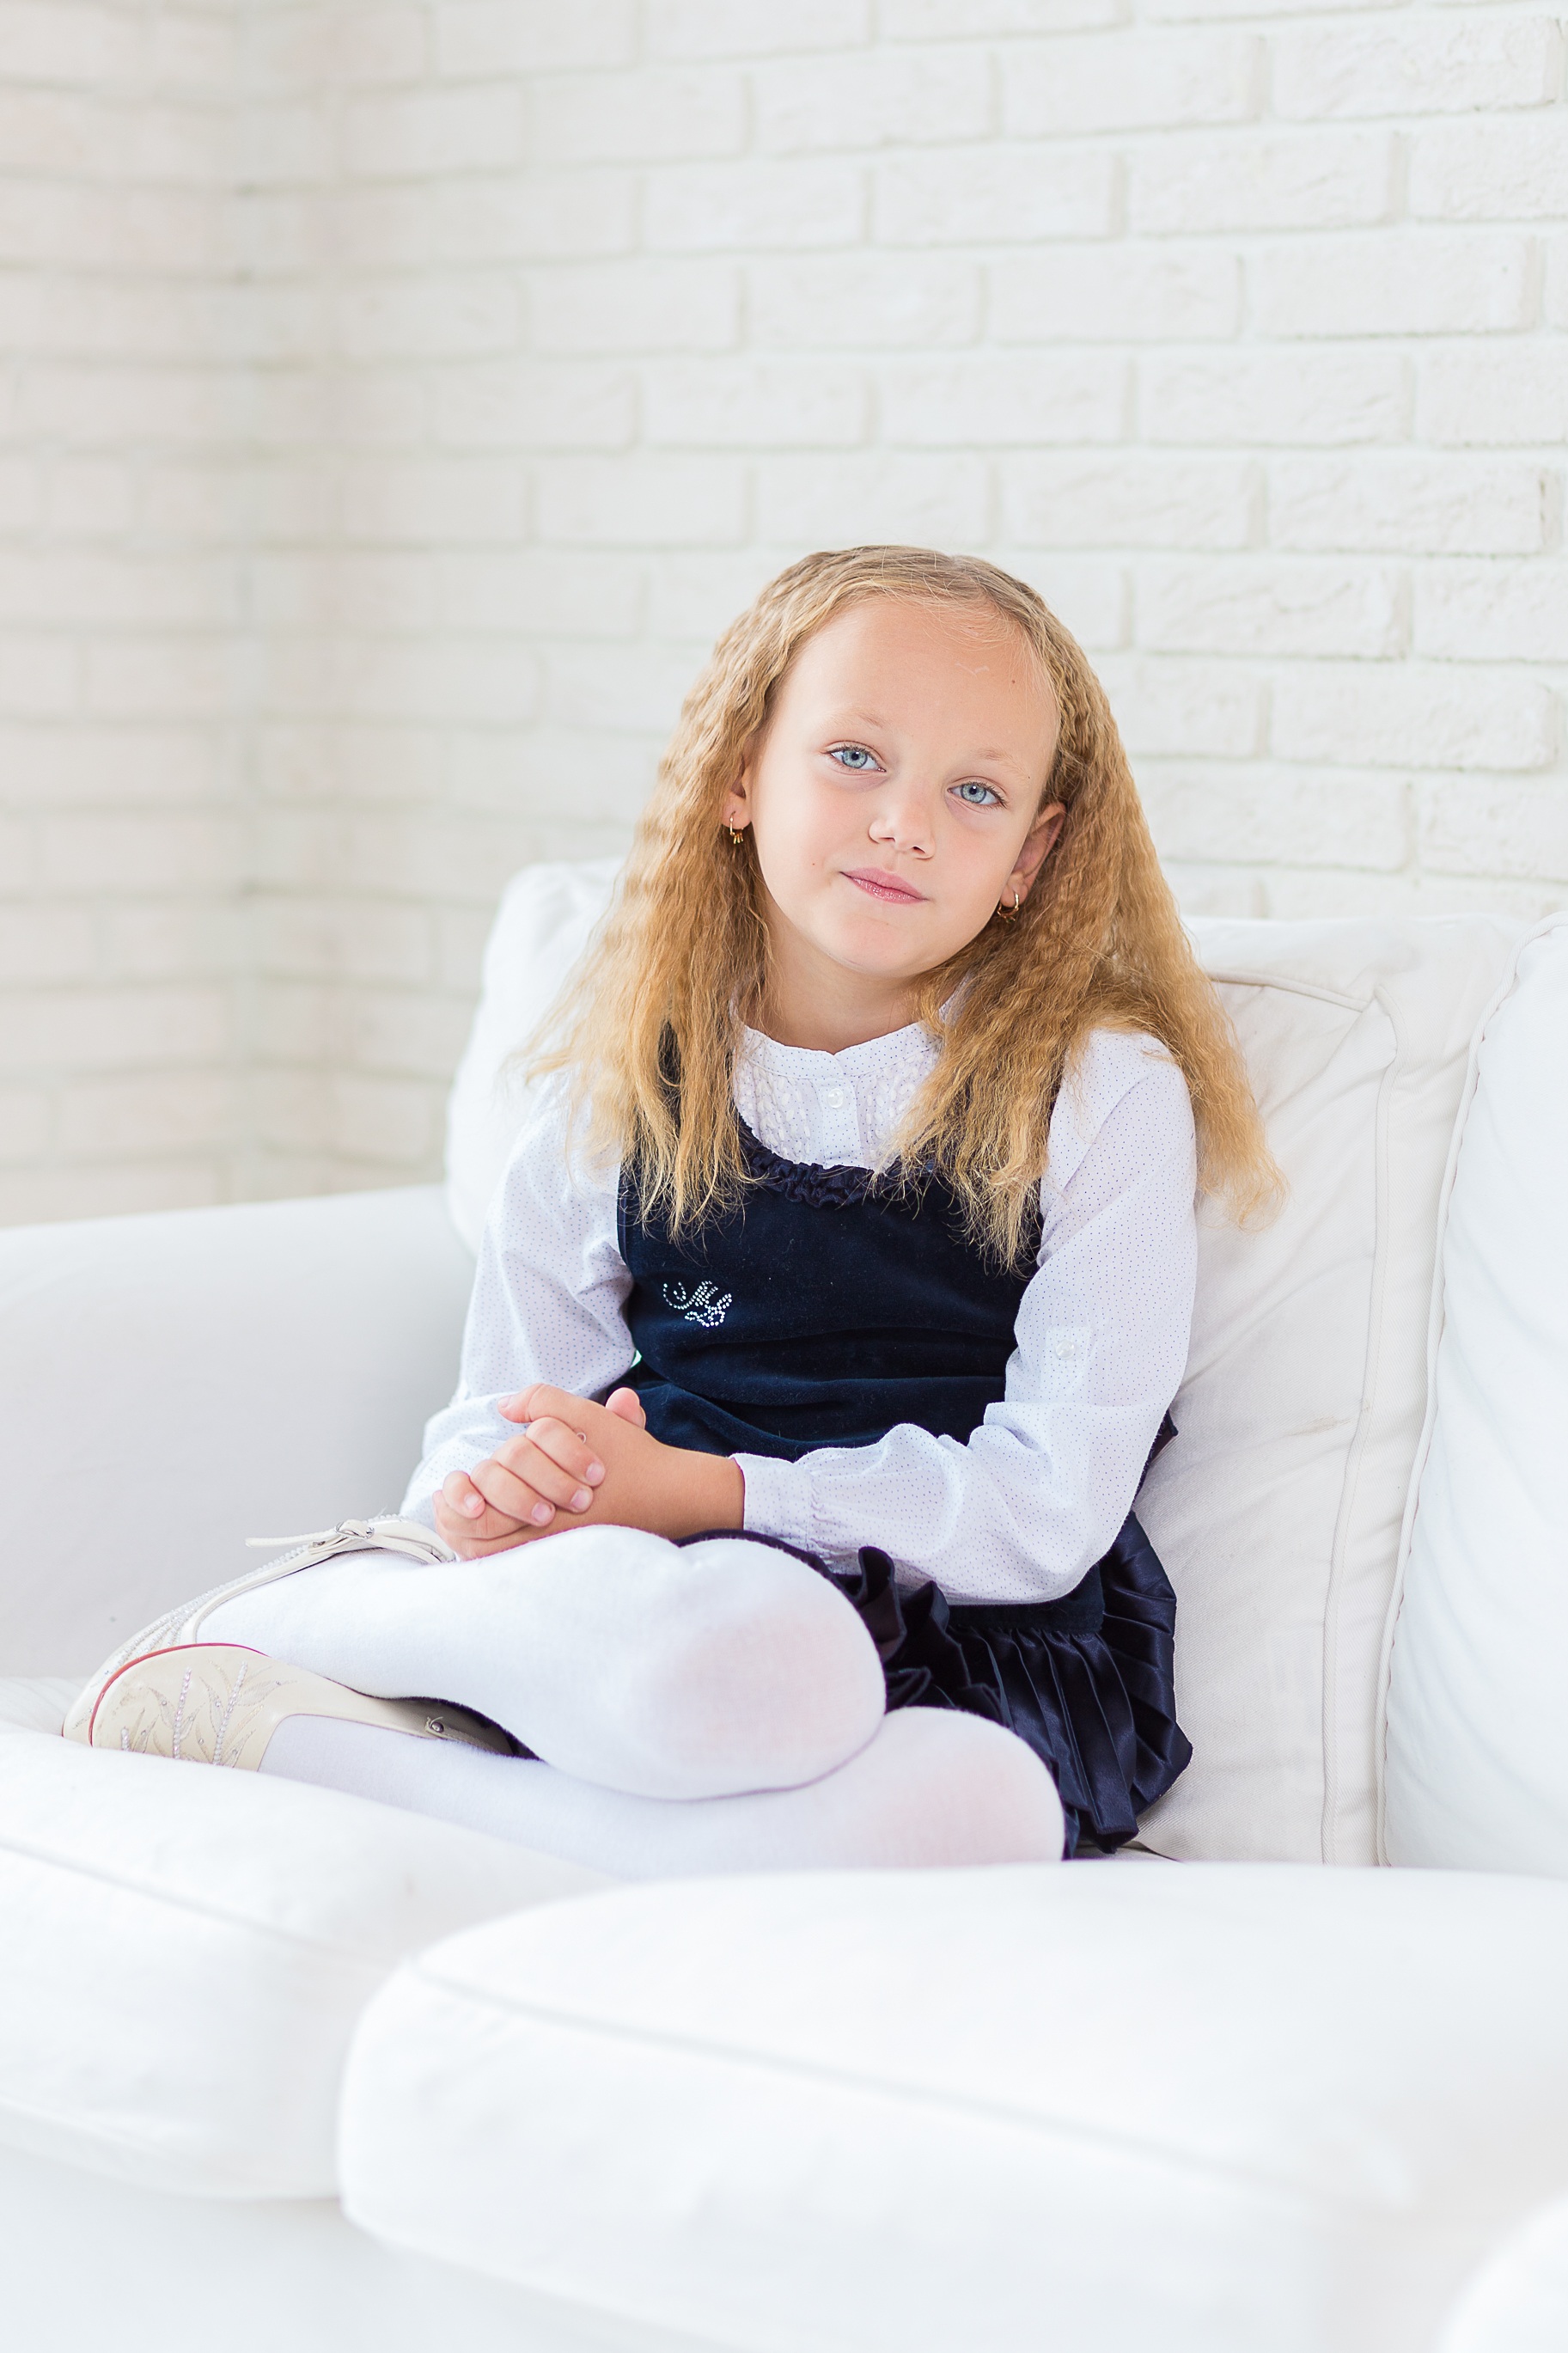
hand, person, light, girl, woman, hair, white, interior, kid, cute, female, leg, portrait, model, young, sitting, indoor, child, human, professional, room, lifestyle, childhood, hairstyle, smiling, long hair, education, product, caucasian, cheerful, living, indoors, shooting, dress, happy, happiness, footwear, little, beauty, beautiful, blond, pretty, pro, adorable, casual, attractive, photo shoot, photo shooting, portrait photography, human positions, professional photographer, studio photograph